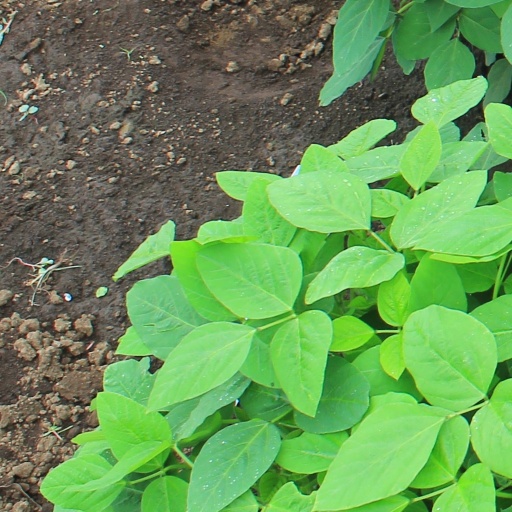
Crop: soybean